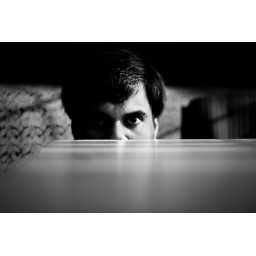
Photo games with Andi. Theme: self-portraits in black and white